Cyclone Lam

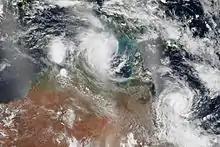
Satellite image of Lam (top-center) and Marcia (right) making near-simultaneous landfalls

When the BoM first classified Lam as Tropical Low 13U, the agency also issued a cyclone watch for the Cape York Peninsula and Arnhem Land. Before the storm struck, officials transported residents in Lam's path by air to the capital city Darwin. All 426 people living in Warruwi were airlifted, and the storm caused many schools in the region to be closed; students from Warruwi continued classes after they evacuated to Darwin. Residents anticipated Lam's intensity to be lower at landfall, which left some off guard.